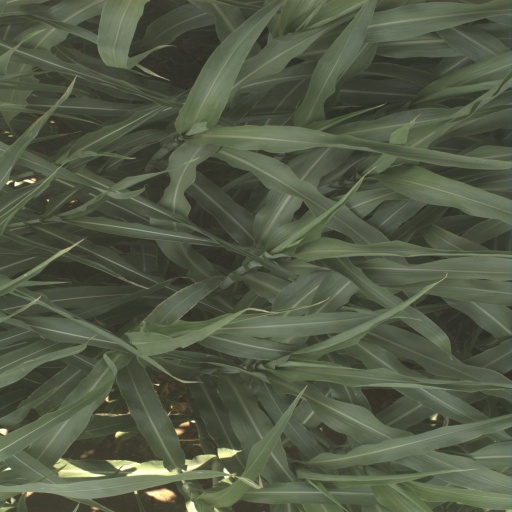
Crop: sorghum